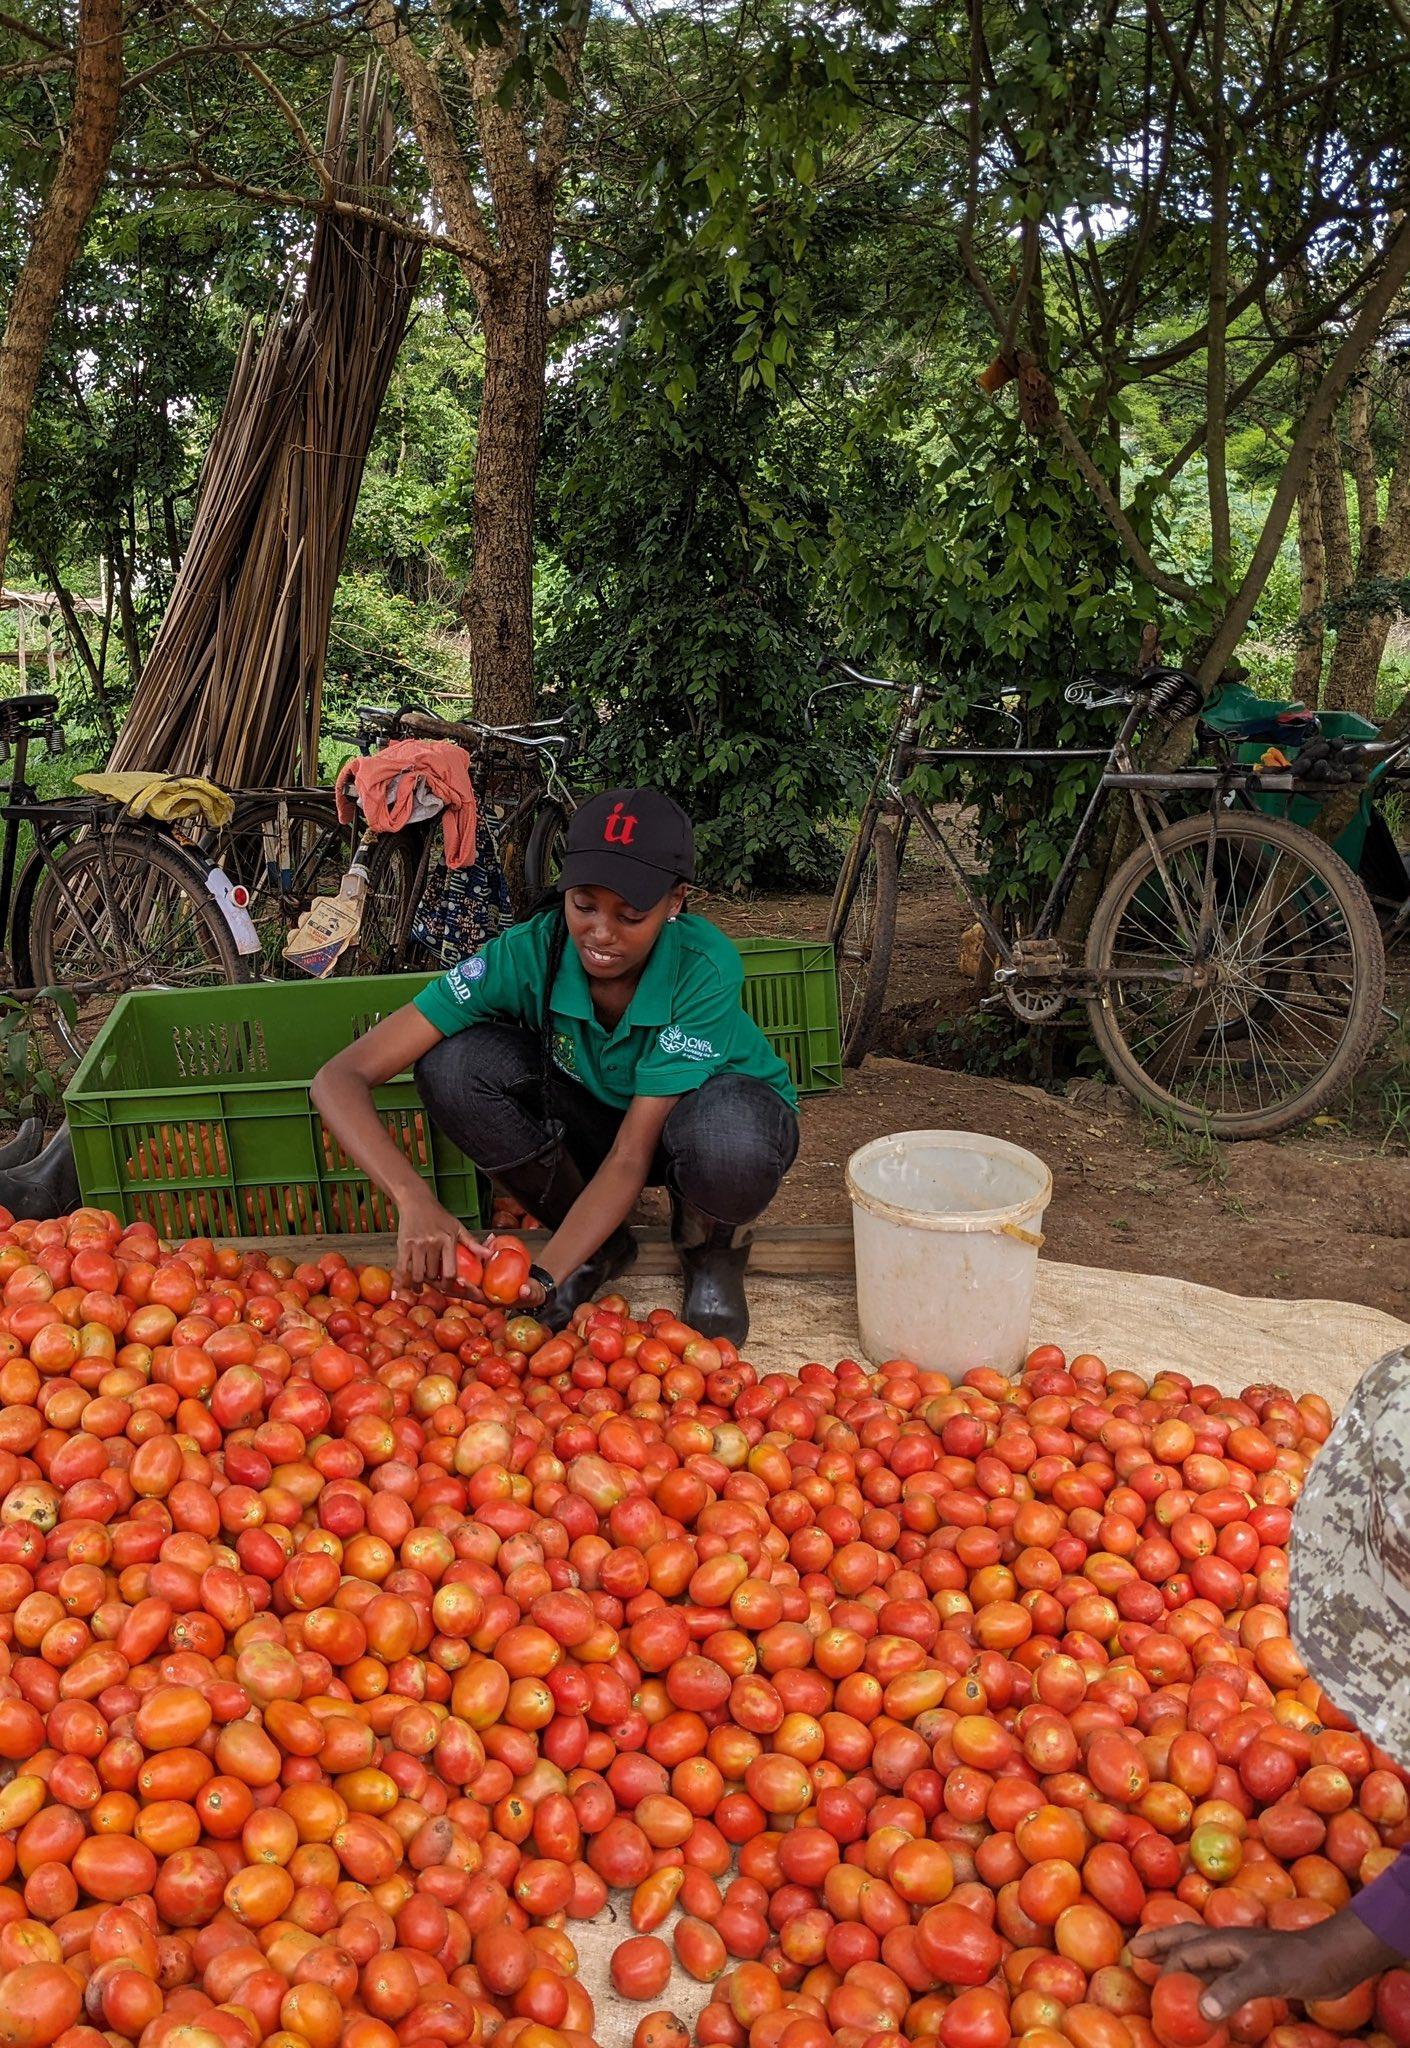
Mtu aliyechuchumaa akiwa ameshika zao aina ya nyanya, zilizovunwa na kukusanywa kwa pamoja katika eneo la wazi lililozungukwa na mimea yenye  rangi ya kijani kibichi, kuashiria ni eneo litumikalo kwa ajili ya uoteshaji au uzalishaji wa zao hilo la biashara.